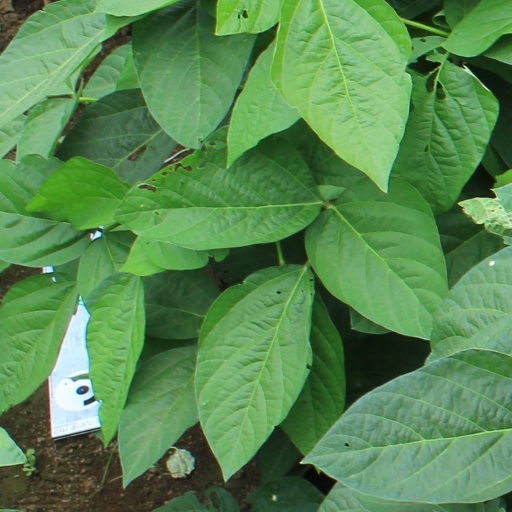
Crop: soybean